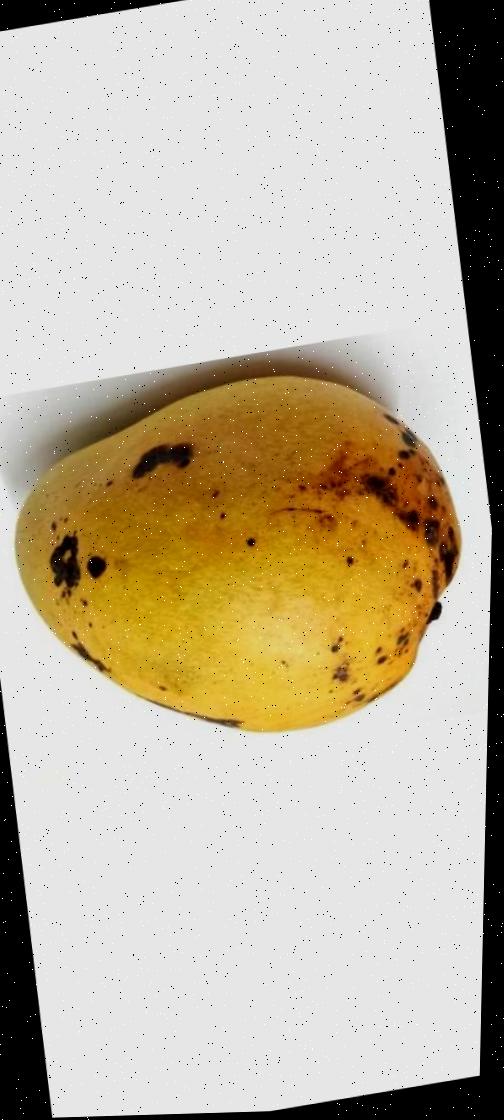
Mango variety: Bari-11